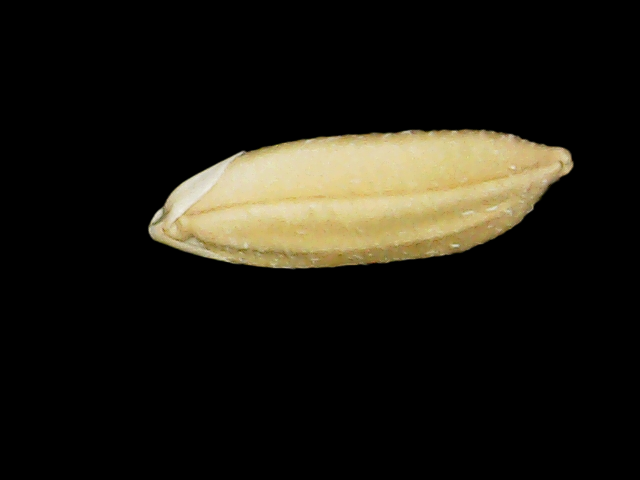
Rice variety: Binadhan10